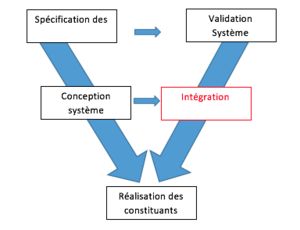
Cycle en V mettant en exergue la place de l'integration
Des applications émergentes telles que l'administration en ligne, la formation en ligne, les bibliothèques électroniques ... nécessitent l’accès à diverses sources d’information. Ces dernières sont généralement hétérogènes, que ce soit au niveau syntaxique ou sémantique. En effet, des conflits sémantiques surviennent puisque les systèmes n’utilisent pas la même interprétation de l’information qui est définie différemment d’une organisation à l’autre.